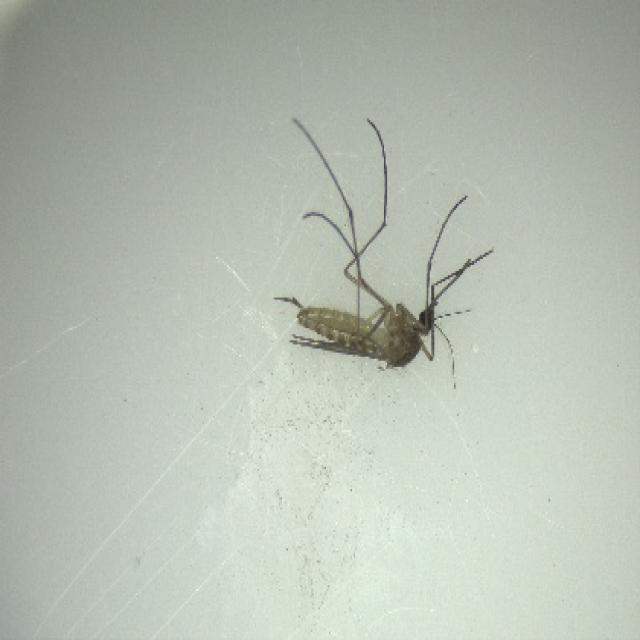
Species: culex_pipiens